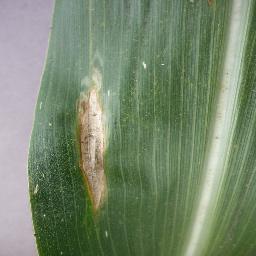
Label: Corn_(Maize)___Northern_Leaf_Blight